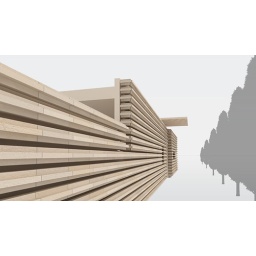
in front of the house is a row of existing trees that act as a logia for the residence.